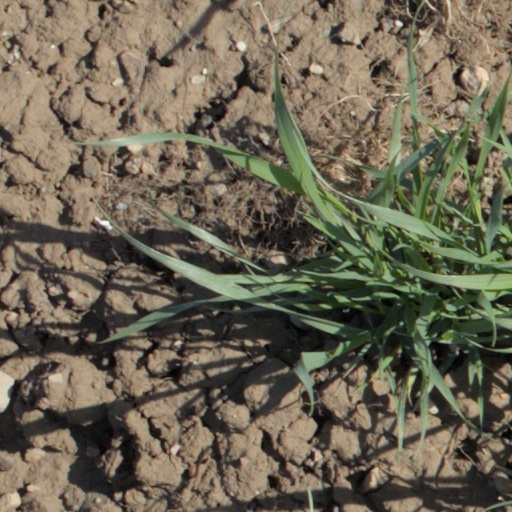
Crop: wheat